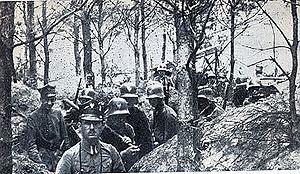
Robert Paul Theodor Kosch, né le 5 avril 1856 à Glatz, mort le 22 décembre 1942 à Berlin, est un militaire de l'Empire allemand puis de la république de Weimar, commandant de l'Armée du Danube sur le front de l'Est pendant la Première Guerre mondiale et la guerre civile russe.
L’insurrection de Grande-Pologne (1918-1919) est un soulèvement armé des Polonais de la Grande-Pologne contre l'Allemagne. Celui-ci éclata dans les derniers jours de décembre 1918 et se solda par le rattachement de cette région, qui avait appartenu au Reich prussien durant la période des partages, à l’État polonais alors en formation. À la faveur des combats, les Polonais récupèrent non seulement la Posnanie, mais aussi une partie de la Poméranie avec des villes comme Bydgoszcz, Leszno, Zbąszyń et Rawicz. La Pologne indépendante retrouve un accès à la mer.